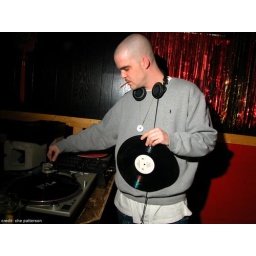
house shoe in the mix